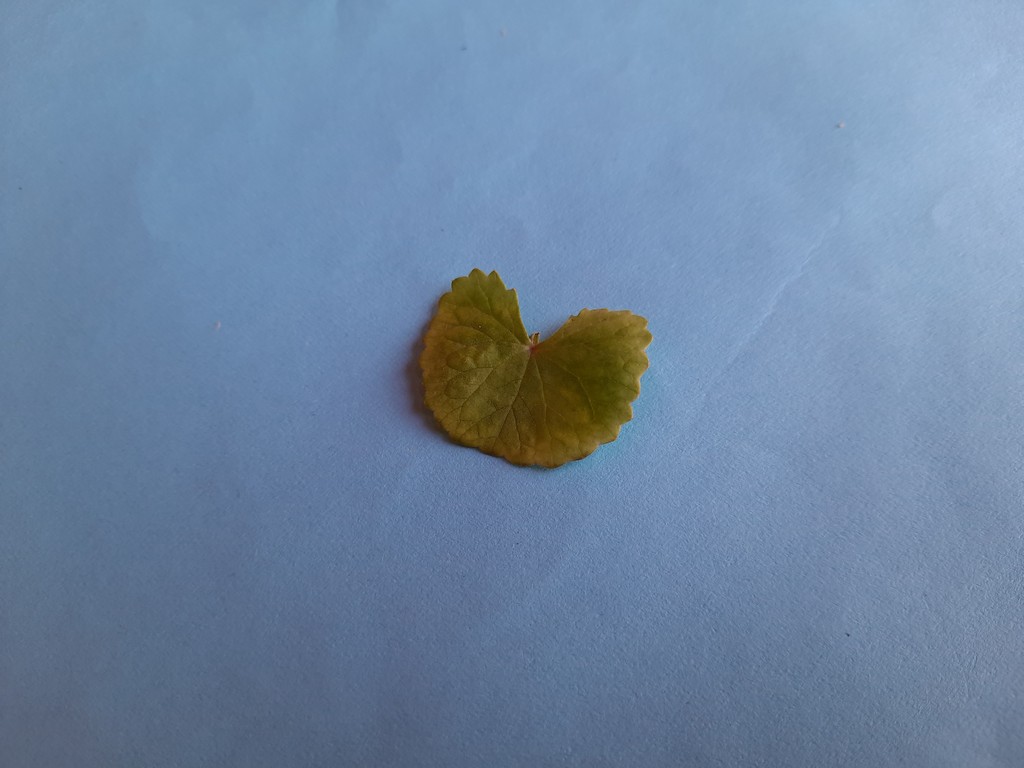
Label: Healthy